Aci Sant'Antonio

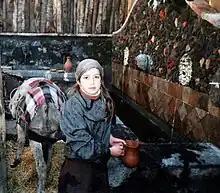
A personage from the "Presepe degli Antichi Mestiere" of Santa Maria La Stella, 2005

The "frazione" of Santa Maria La Stella is home to an annual "Presepe degli Antichi Mestiere", which is a "presepe vivente" or animated crib that is presented every Christmas by the parish and visited by many people from all over Sicily.